Josiah Parker

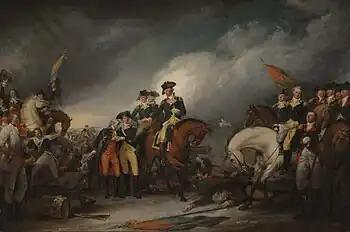
"The Capture of the Hessians" by John Trumbull, Parker is on the far left, dressed in white

His grandson, Leopold Copeland Parker Cowper, born to his daughter the year after Col Parker died, served two terms representing Isle of Wight County in the Virginia House of Delegates, and became as lieutenant Governor in the Restored Government of Virginia after the American Civil War.